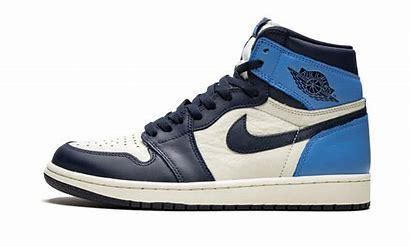
Brand: Jordan
Model: 1 OG